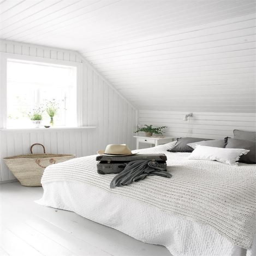
i have learned it 's impossible to have white bedding with a dog in your house ... but i can still dream .